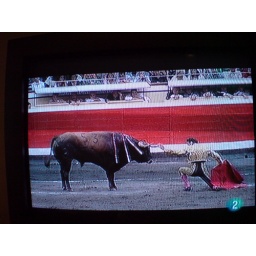
abtffn8aaa.wordpress.com/, My feet in the sky of Bilbao and my head in San Francisco street